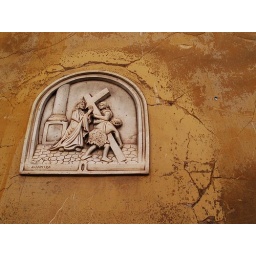
The street stations of the cross in Lorca (Spain).